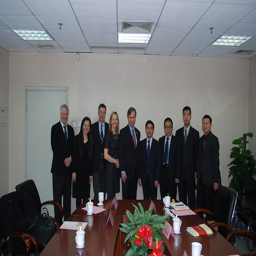
A group of business people are standing in a group for a conference room photo.
A group of ten people in business attire at the end of a conference table standing up for a group photo.
Several men and women stop to pose for a picture.
A group of business people posing for a picture.
A group of professionals at a business meeting.